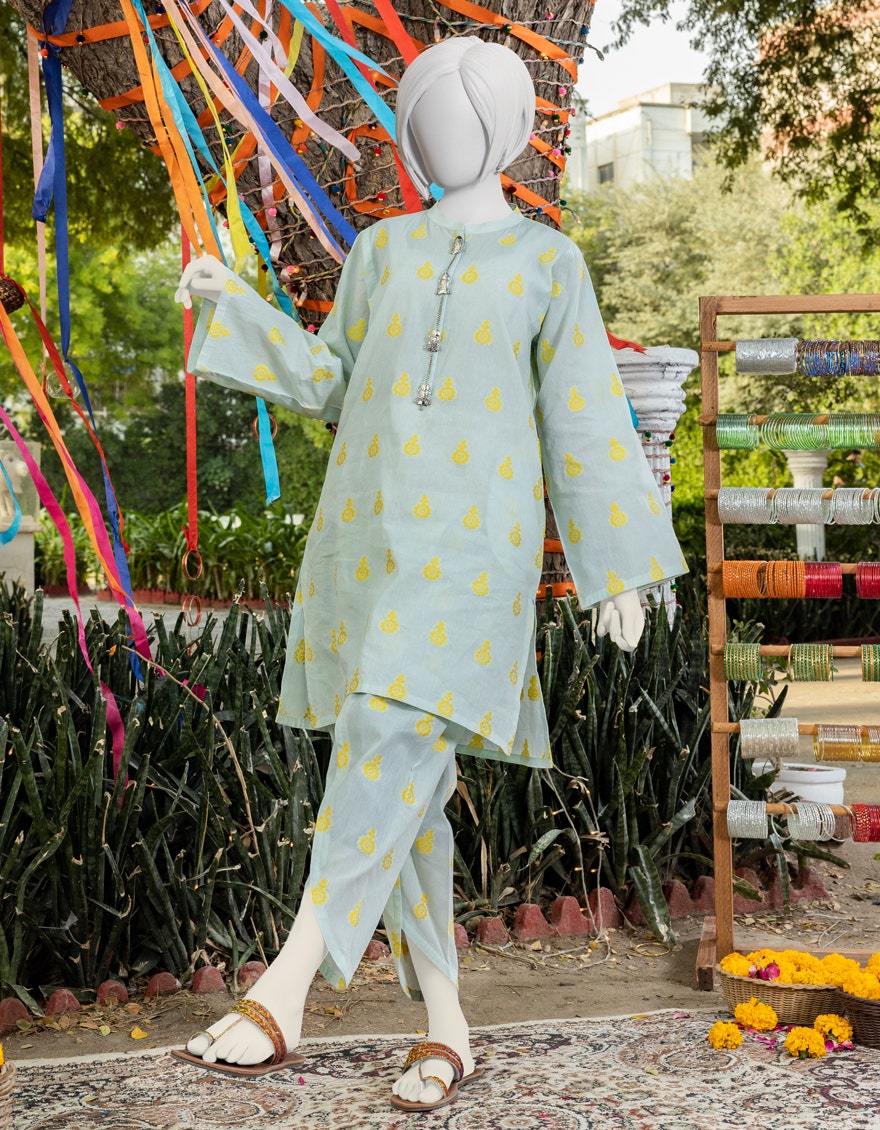
blue multi kurta pajamas